Martin Sargent

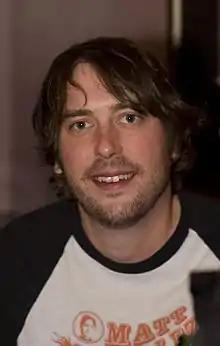
Sargent in 2007

Martin Sargent is an American television personality and was co-host of the This WEEK in FUN podcast with Sarah Lane. He is most well known from his time as a Segment Producer on TechTV's "The Screen Savers" and later as the host of his own late night talk show "Unscrewed with Martin Sargent".